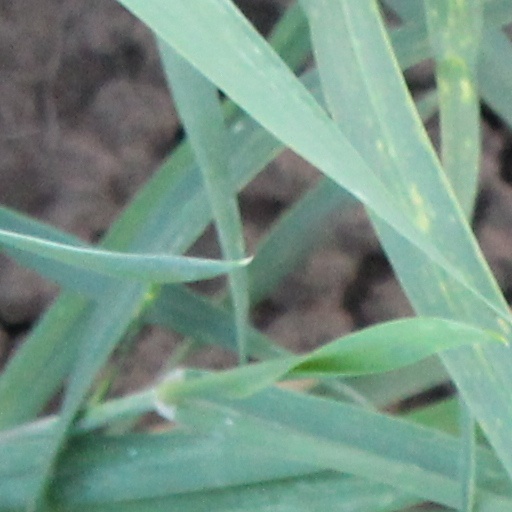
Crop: wheat